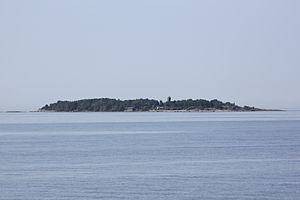
Kuivasaari est une île à Helsinki en Finlande.